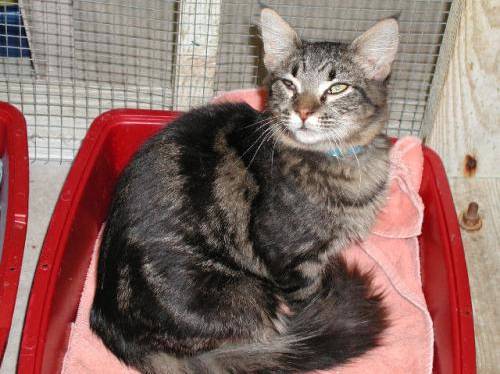
Label: cat